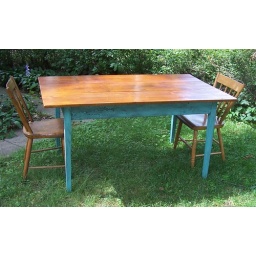
Smaller farm kitchen table in old blue and three board top from reclaimed barn siding. Shown with antique chairs